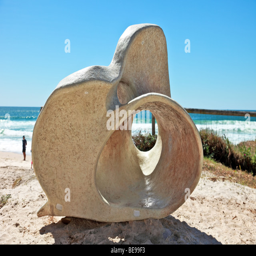
abstract marble sculpture on display by the ocean at an arts festival